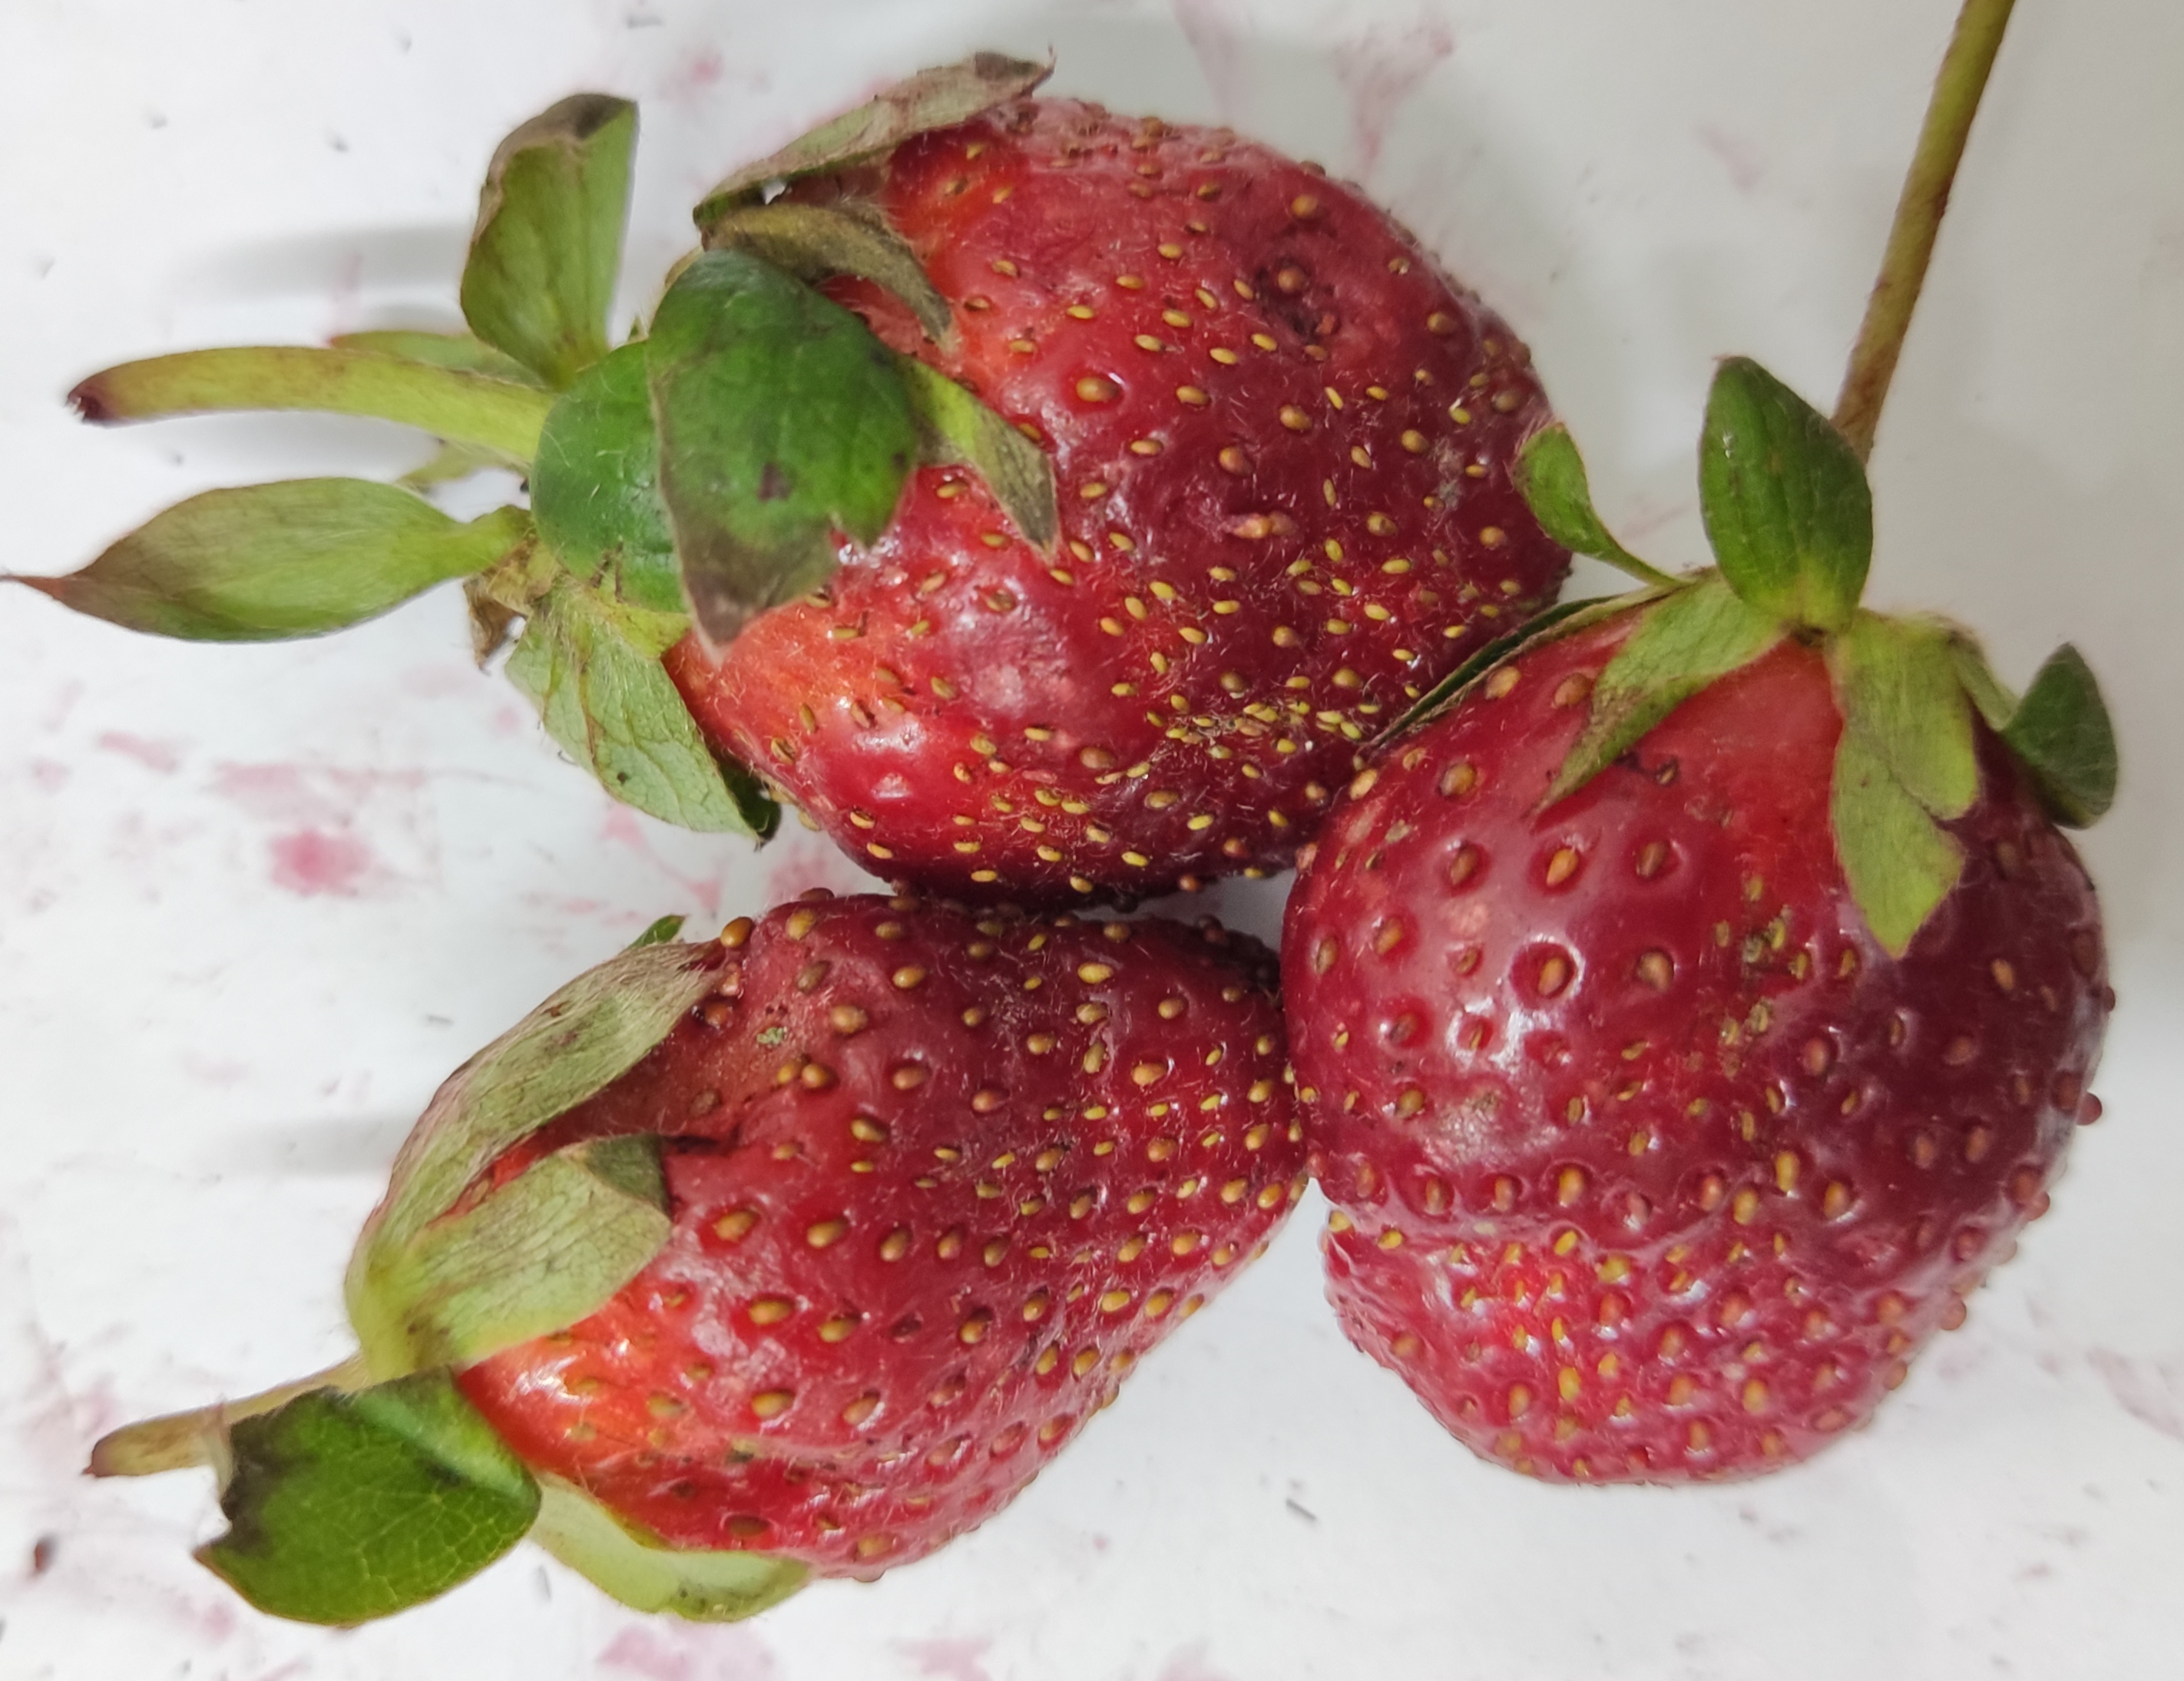
Fruit: strawberry
Condition: fresh